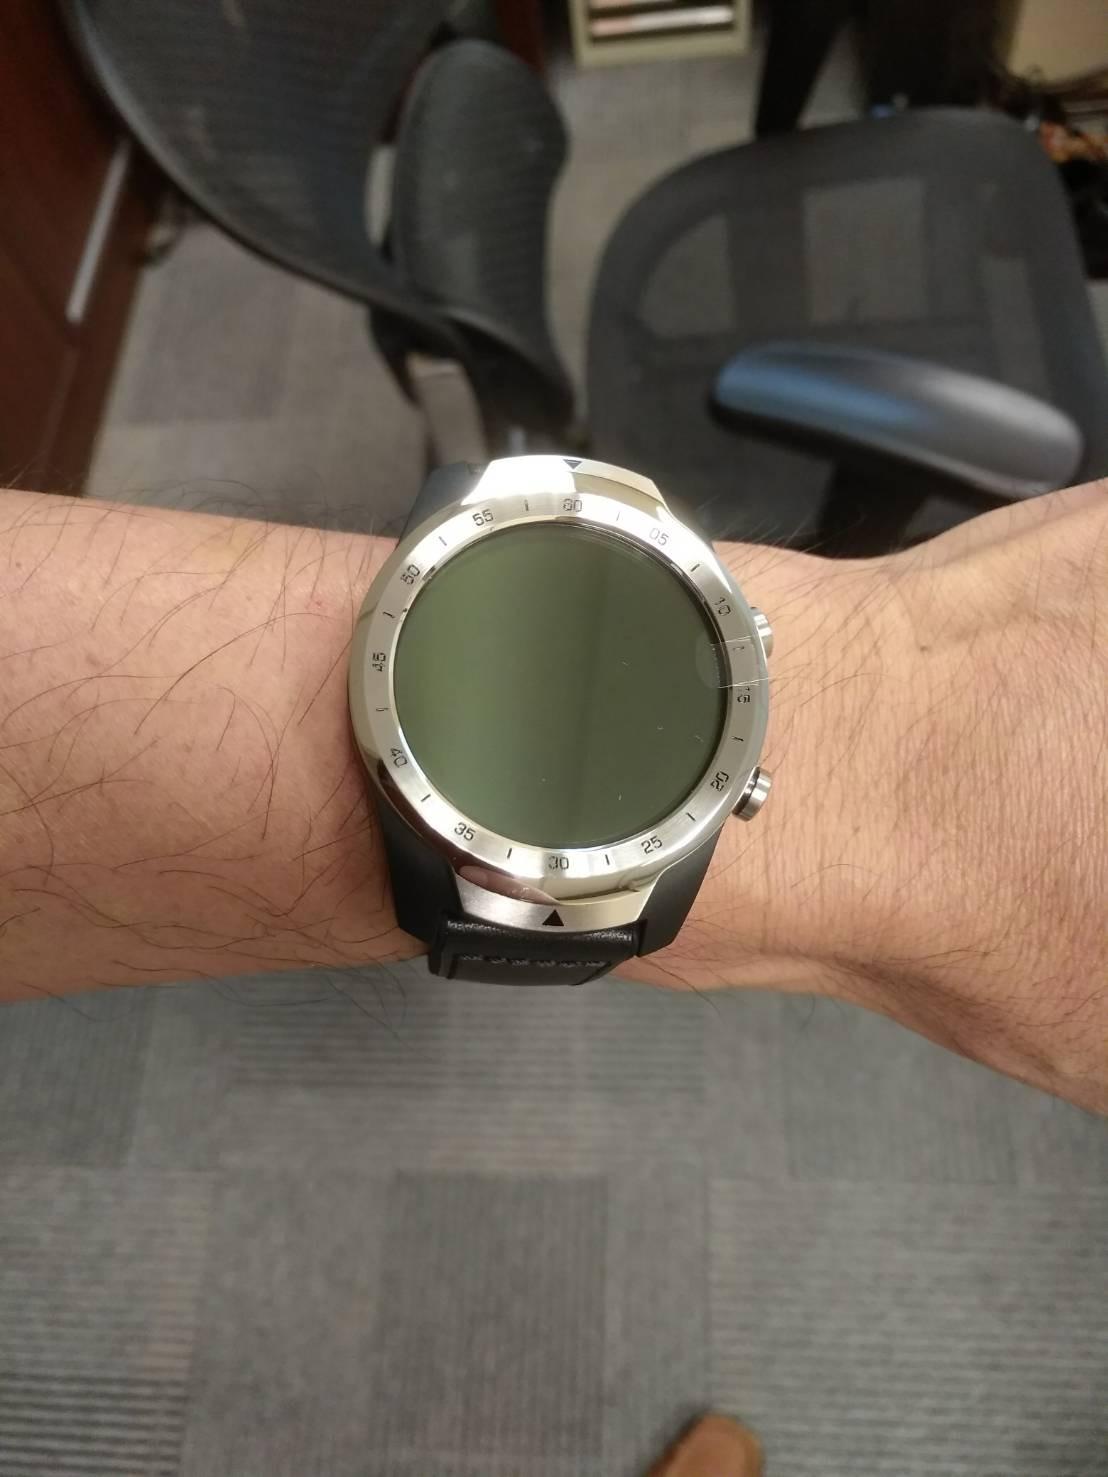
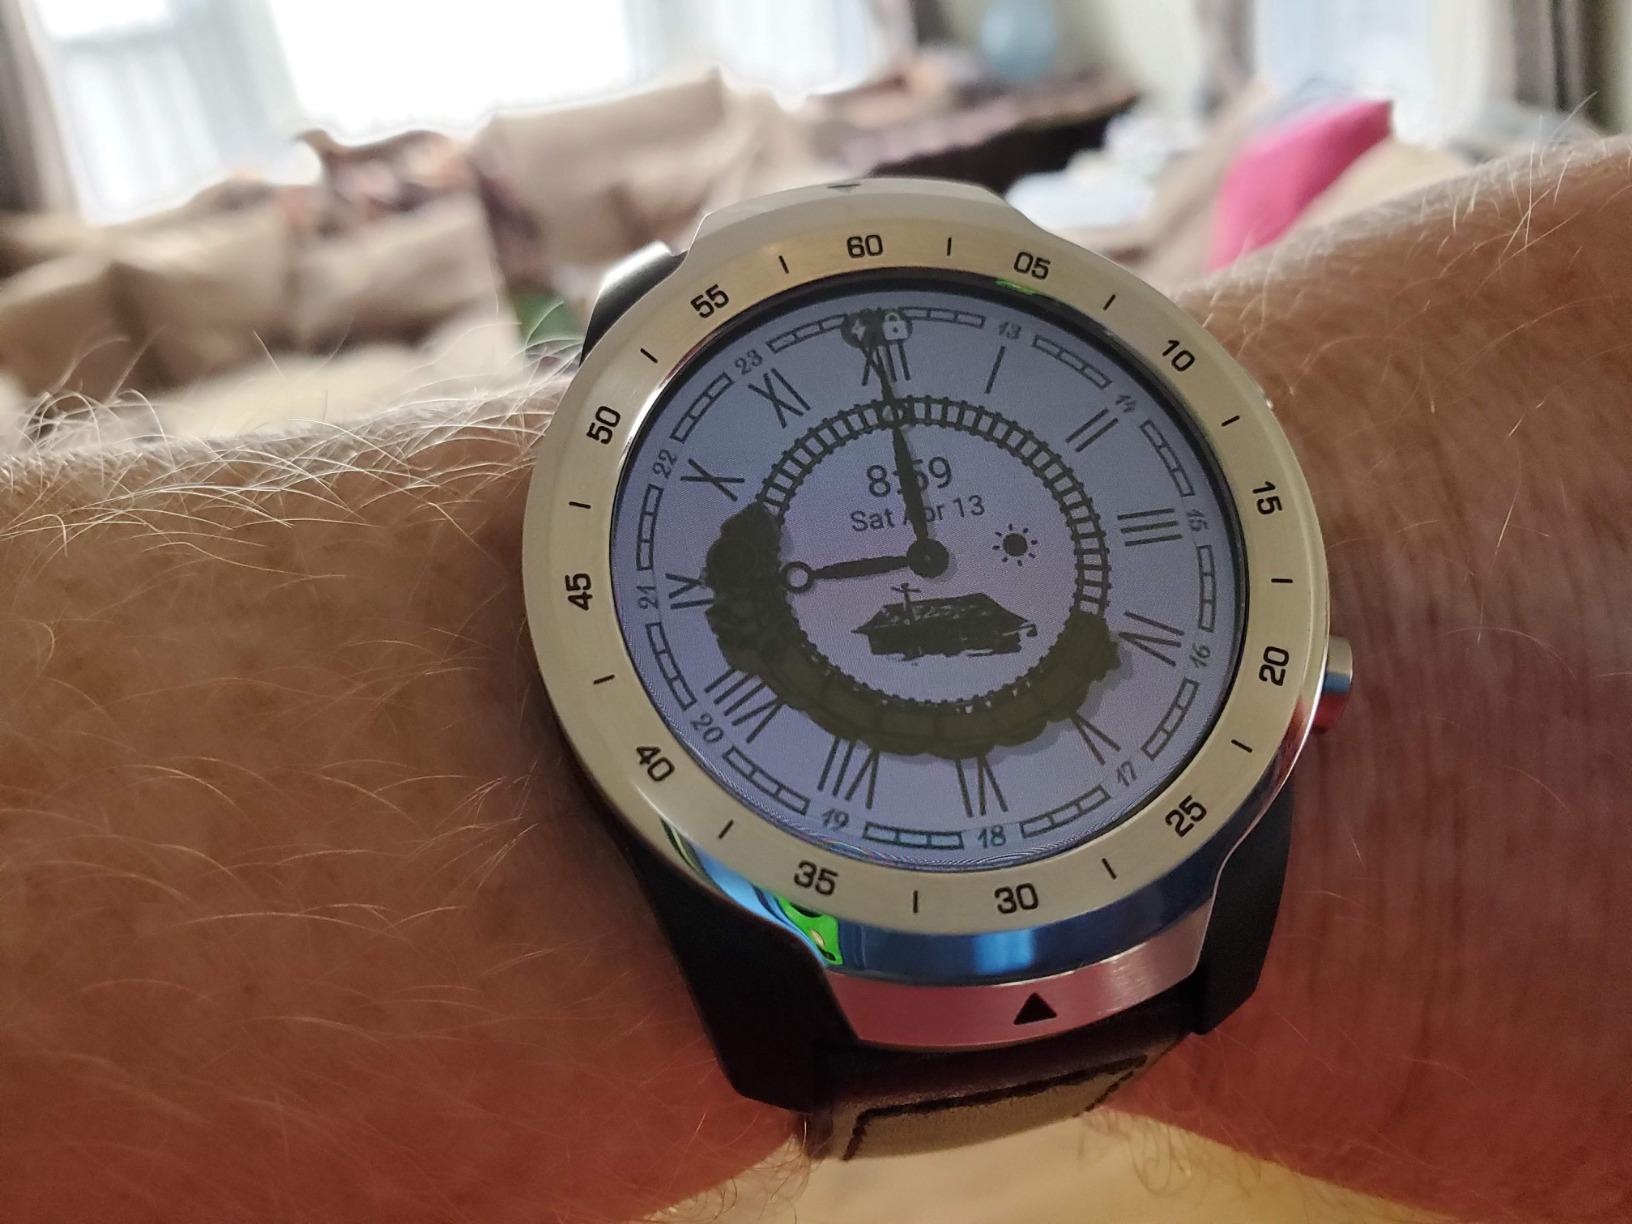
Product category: smartwatch
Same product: yes